List of Akame ga Kill! episodes

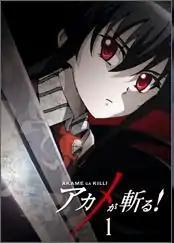
Cover of the first "Akame ga Kill!" compilation volume, featuring Akame.

"Akame ga Kill!" is an anime television series adapted from the manga series of the same title by Takahiro and Tetsuya Tashiro. The story focuses on Tatsumi, a young villager who travels to the Capital to raise money for his home, only to discover a strong corruption in the area. The assassin group known as Night Raid recruits the young man to help them in their fight against the corruption of the Empire. He quickly finds out how corrupted the Capital really is.